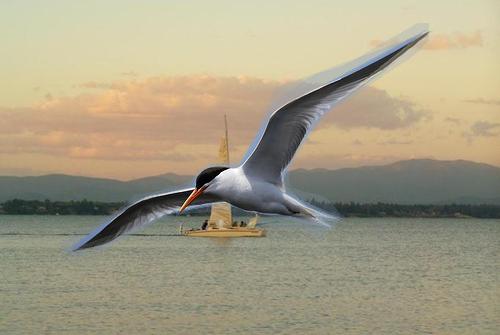
Bird species: Elegant_Tern
Bird type: waterbird
Background: water